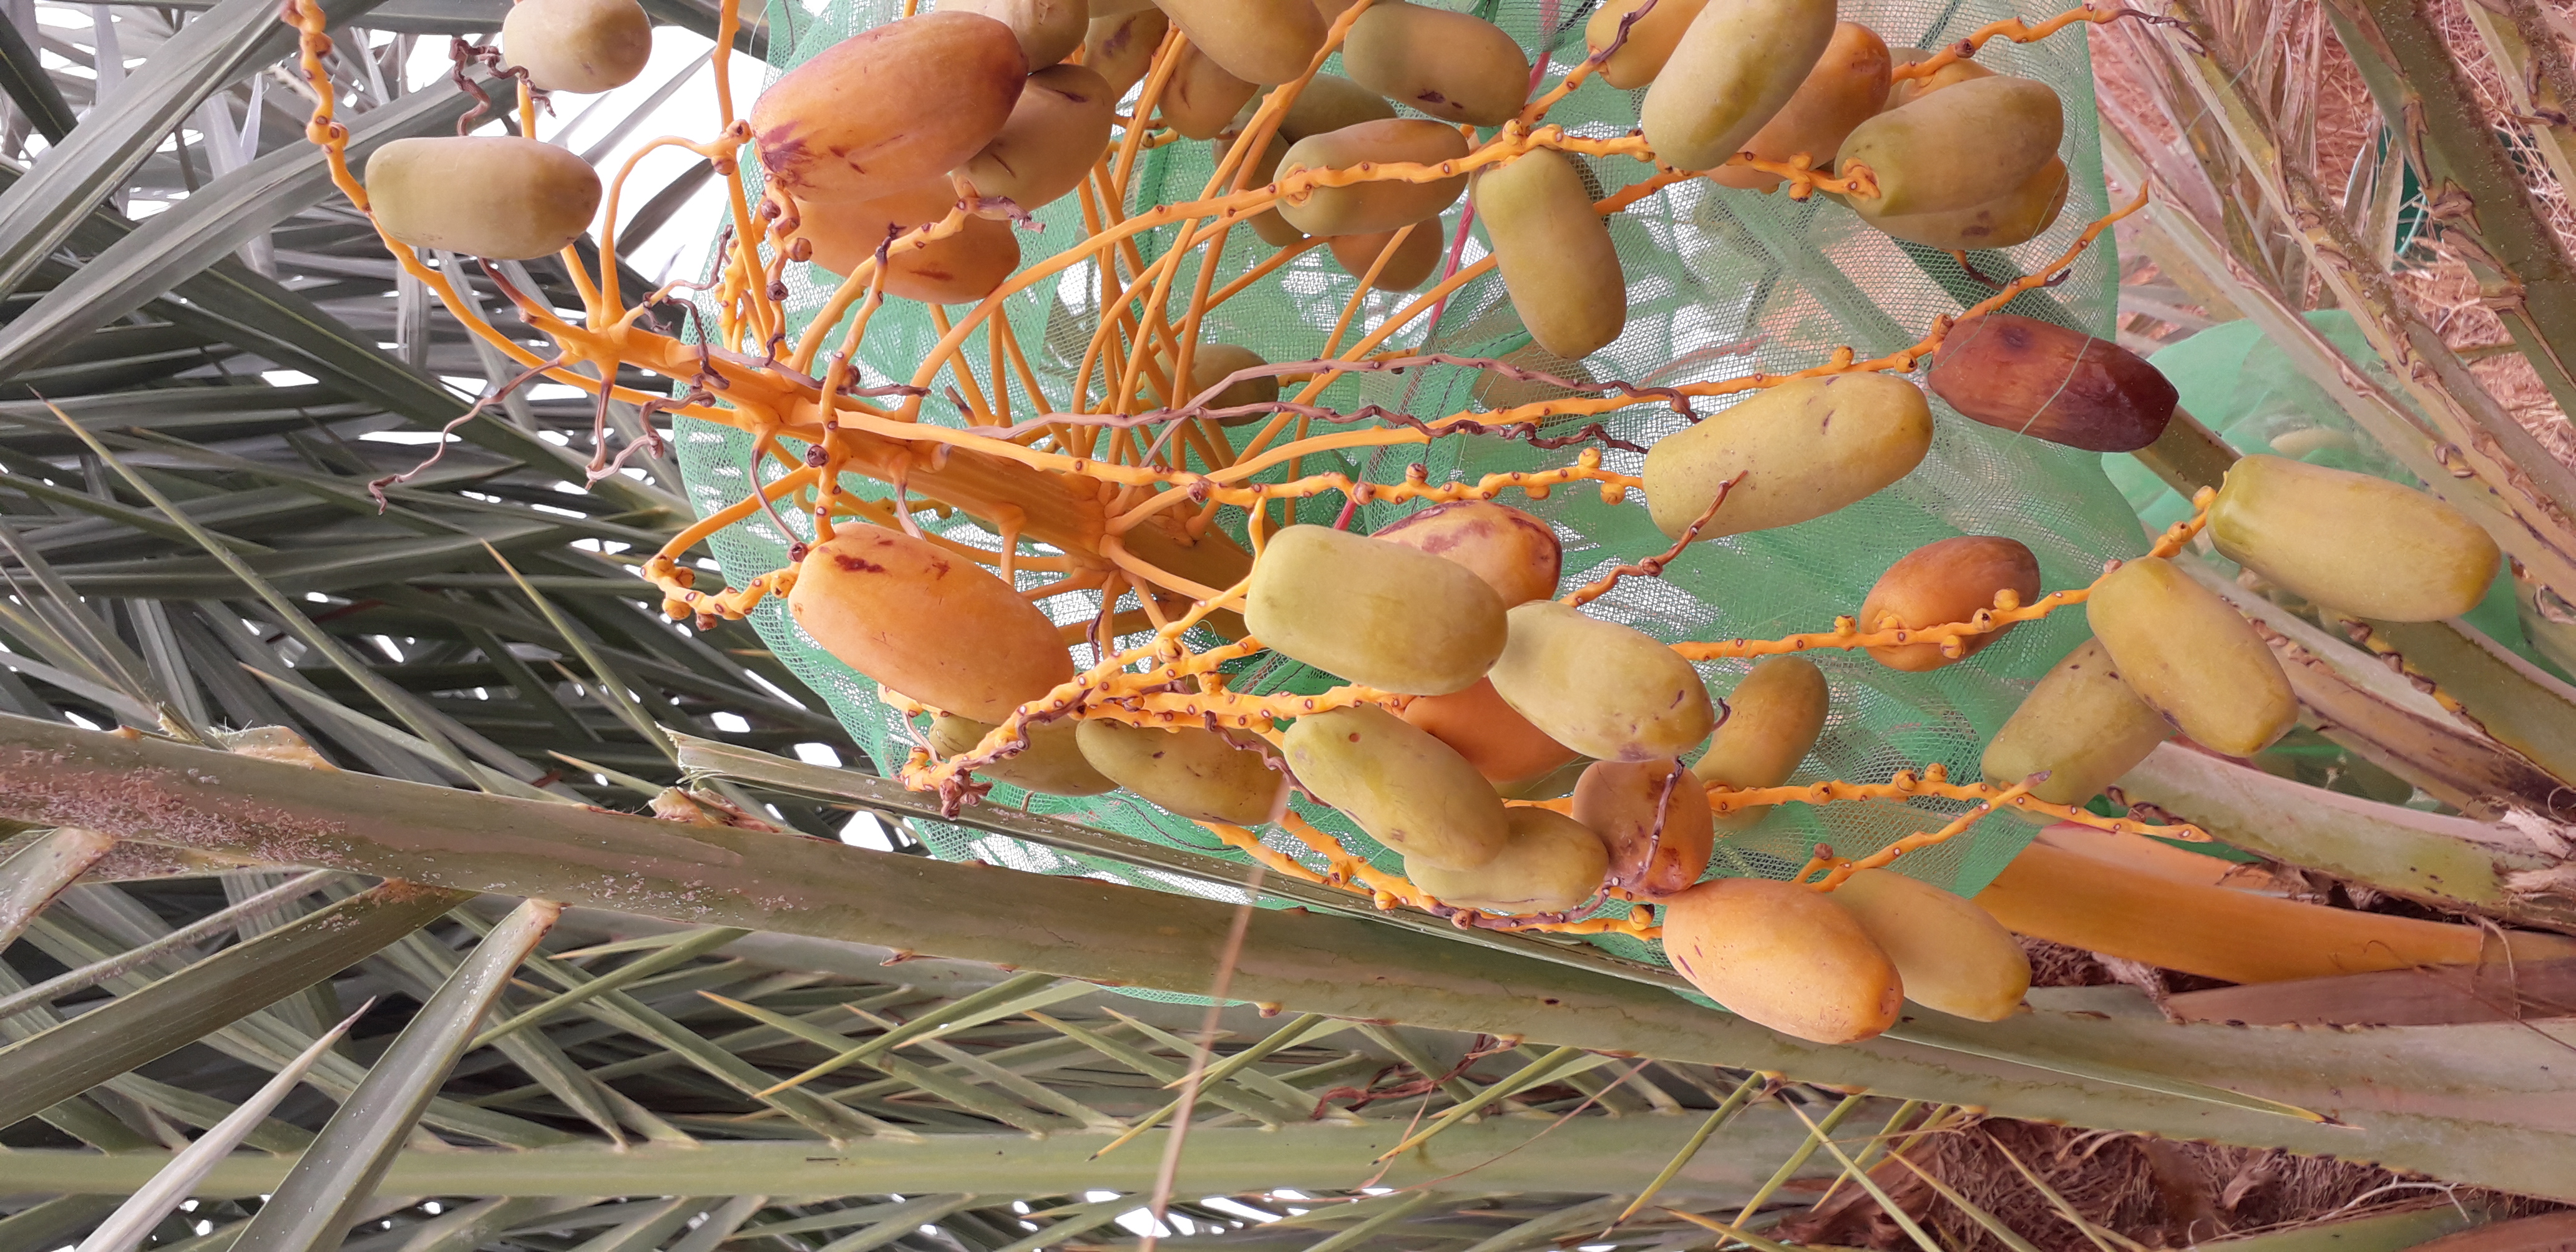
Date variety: Boumajhoul